Machpelah Cemetery (Mount Sterling, Kentucky)

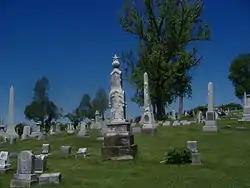
Markers in Machpelah Cemetery

The Machpelah Cemetery is located near the eastern city limits of Mt. Sterling in Montgomery County, Kentucky. It has been listed as a National Register of Historic Place since April 23, 1991.